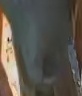
Face region: mouth_nostrils (mouth_chin_nostrils_and_profile)
Pain indicator: not_present